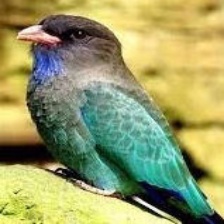
Species: ASIAN DOLLARD BIRD
Scientific name: EURYSTOMUS ORIENTALIS